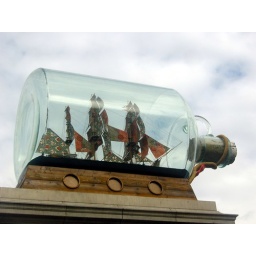
The ship in the bottle is the current occupier of the fourth plinth at Trafalgar Square